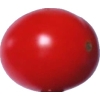
Label: tomato_cherry_red